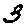
Label: 3